Thong Dee Fun Khao

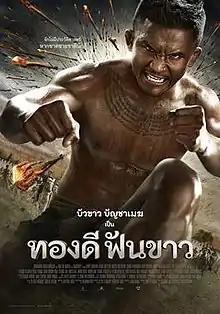
Thong Dee Fun Khao poster.

Thong Dee Fun Khao, known in English as Legend of the Broken Sword Hero, is a 2017 Thai action film, directed by Bin Bunluerit.